Katyn massacre

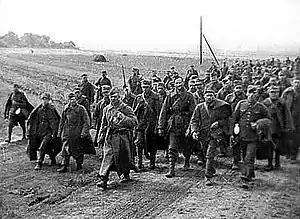
Polish POWs captured by the Red Army during the Soviet invasion of Poland

Kozelsk and Starobelsk were used mainly for military officers, while Ostashkov was used mainly for Polish Scouting, gendarmes, police officers, and prison officers. Some prisoners were members of other groups of Polish intelligentsia, such as priests, landowners, and law personnel. The approximate distribution of men throughout the camps was as follows: Kozelsk, 5,000; Ostashkov, 6,570; and Starobelsk, 4,000. They totalled 15,570 men.